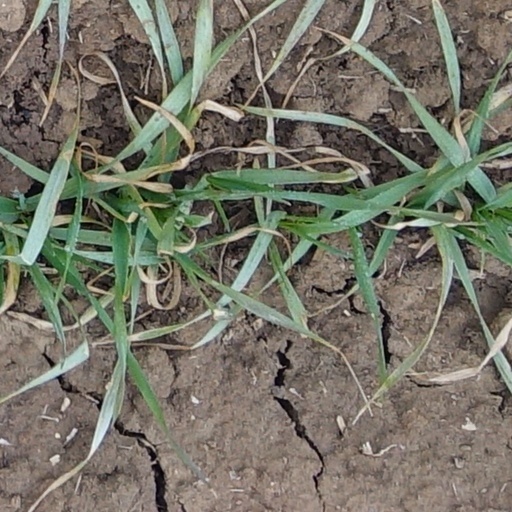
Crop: wheat